Dplus KIA

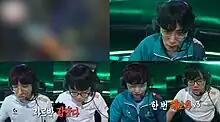
DAMWON players competing in 2019 LCK Spring

DAMWON Gaming finished fifth in the spring regular season and fourth in playoffs after losing the third-place match to Kingzone DragonX. Despite receiving praise for his performance in the regular season, Flame was never subbed in during playoffs, a decision which earned the team considerable criticism from fans.